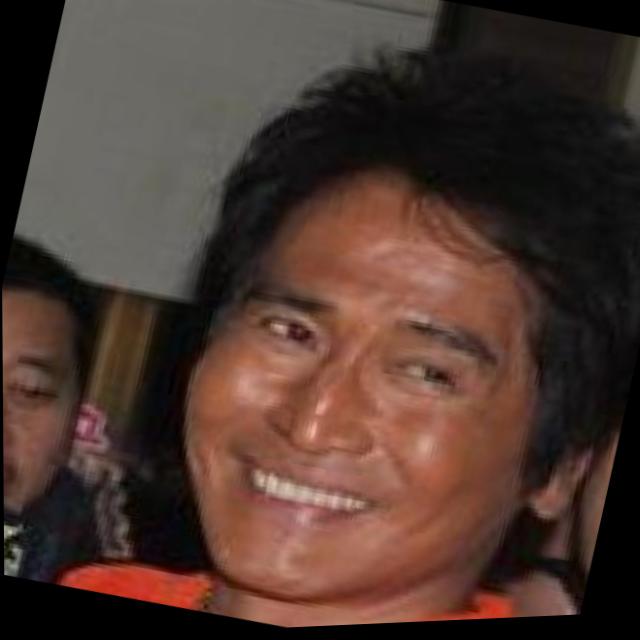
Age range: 45-64